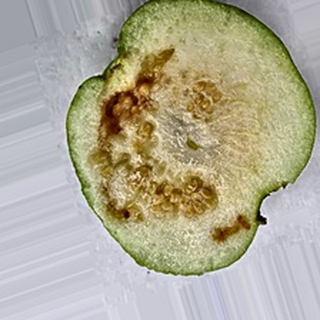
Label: guava_fruit_fly